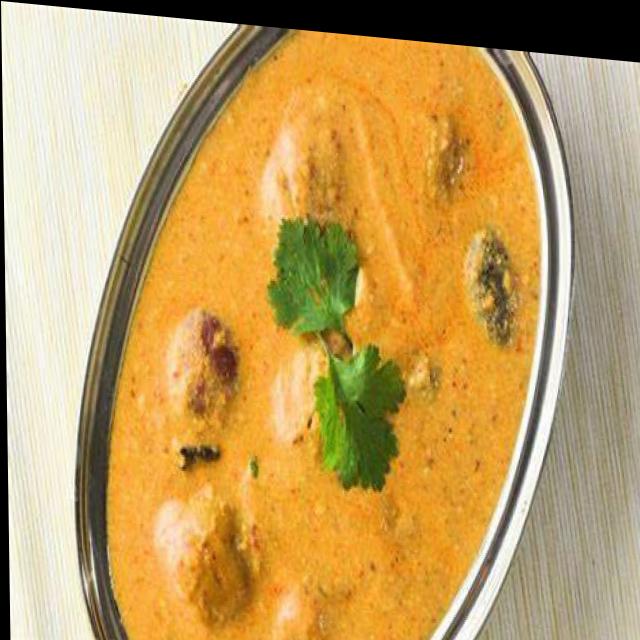
Dish: dum_aloo